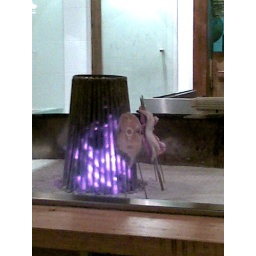
fish n chicken wings being grilled in Japanese restaurant